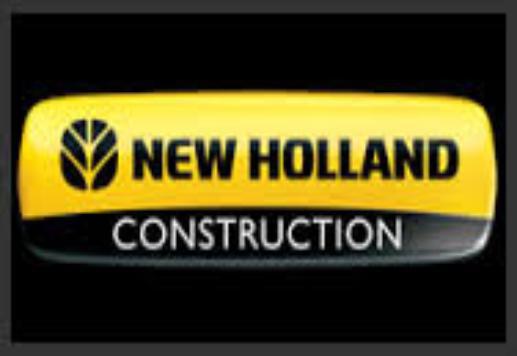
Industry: Others